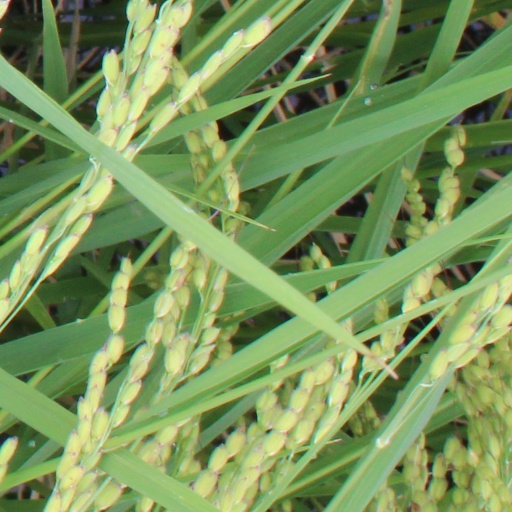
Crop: rice